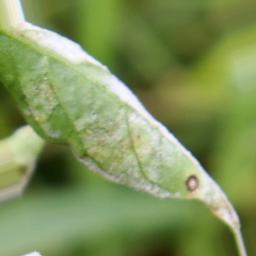
Label: powdery mildew